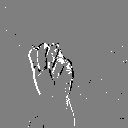
ASL letter: m